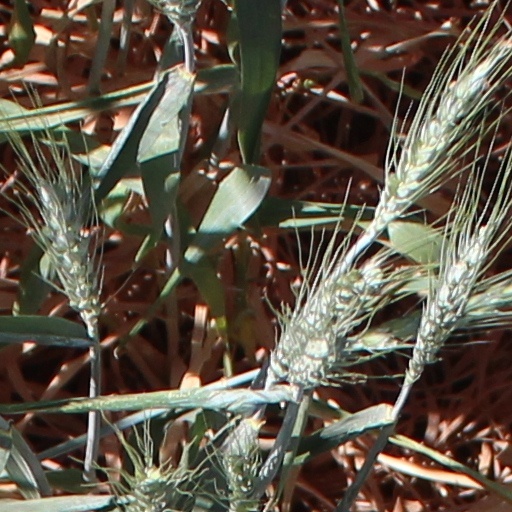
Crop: wheat